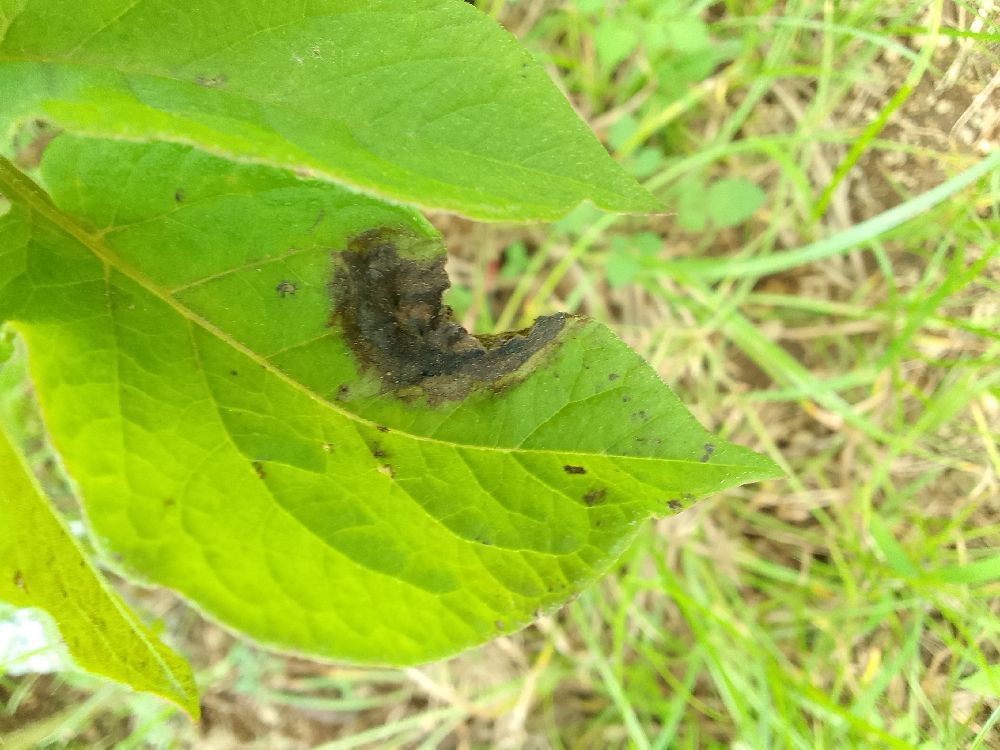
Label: Late blight